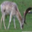
Label: deer